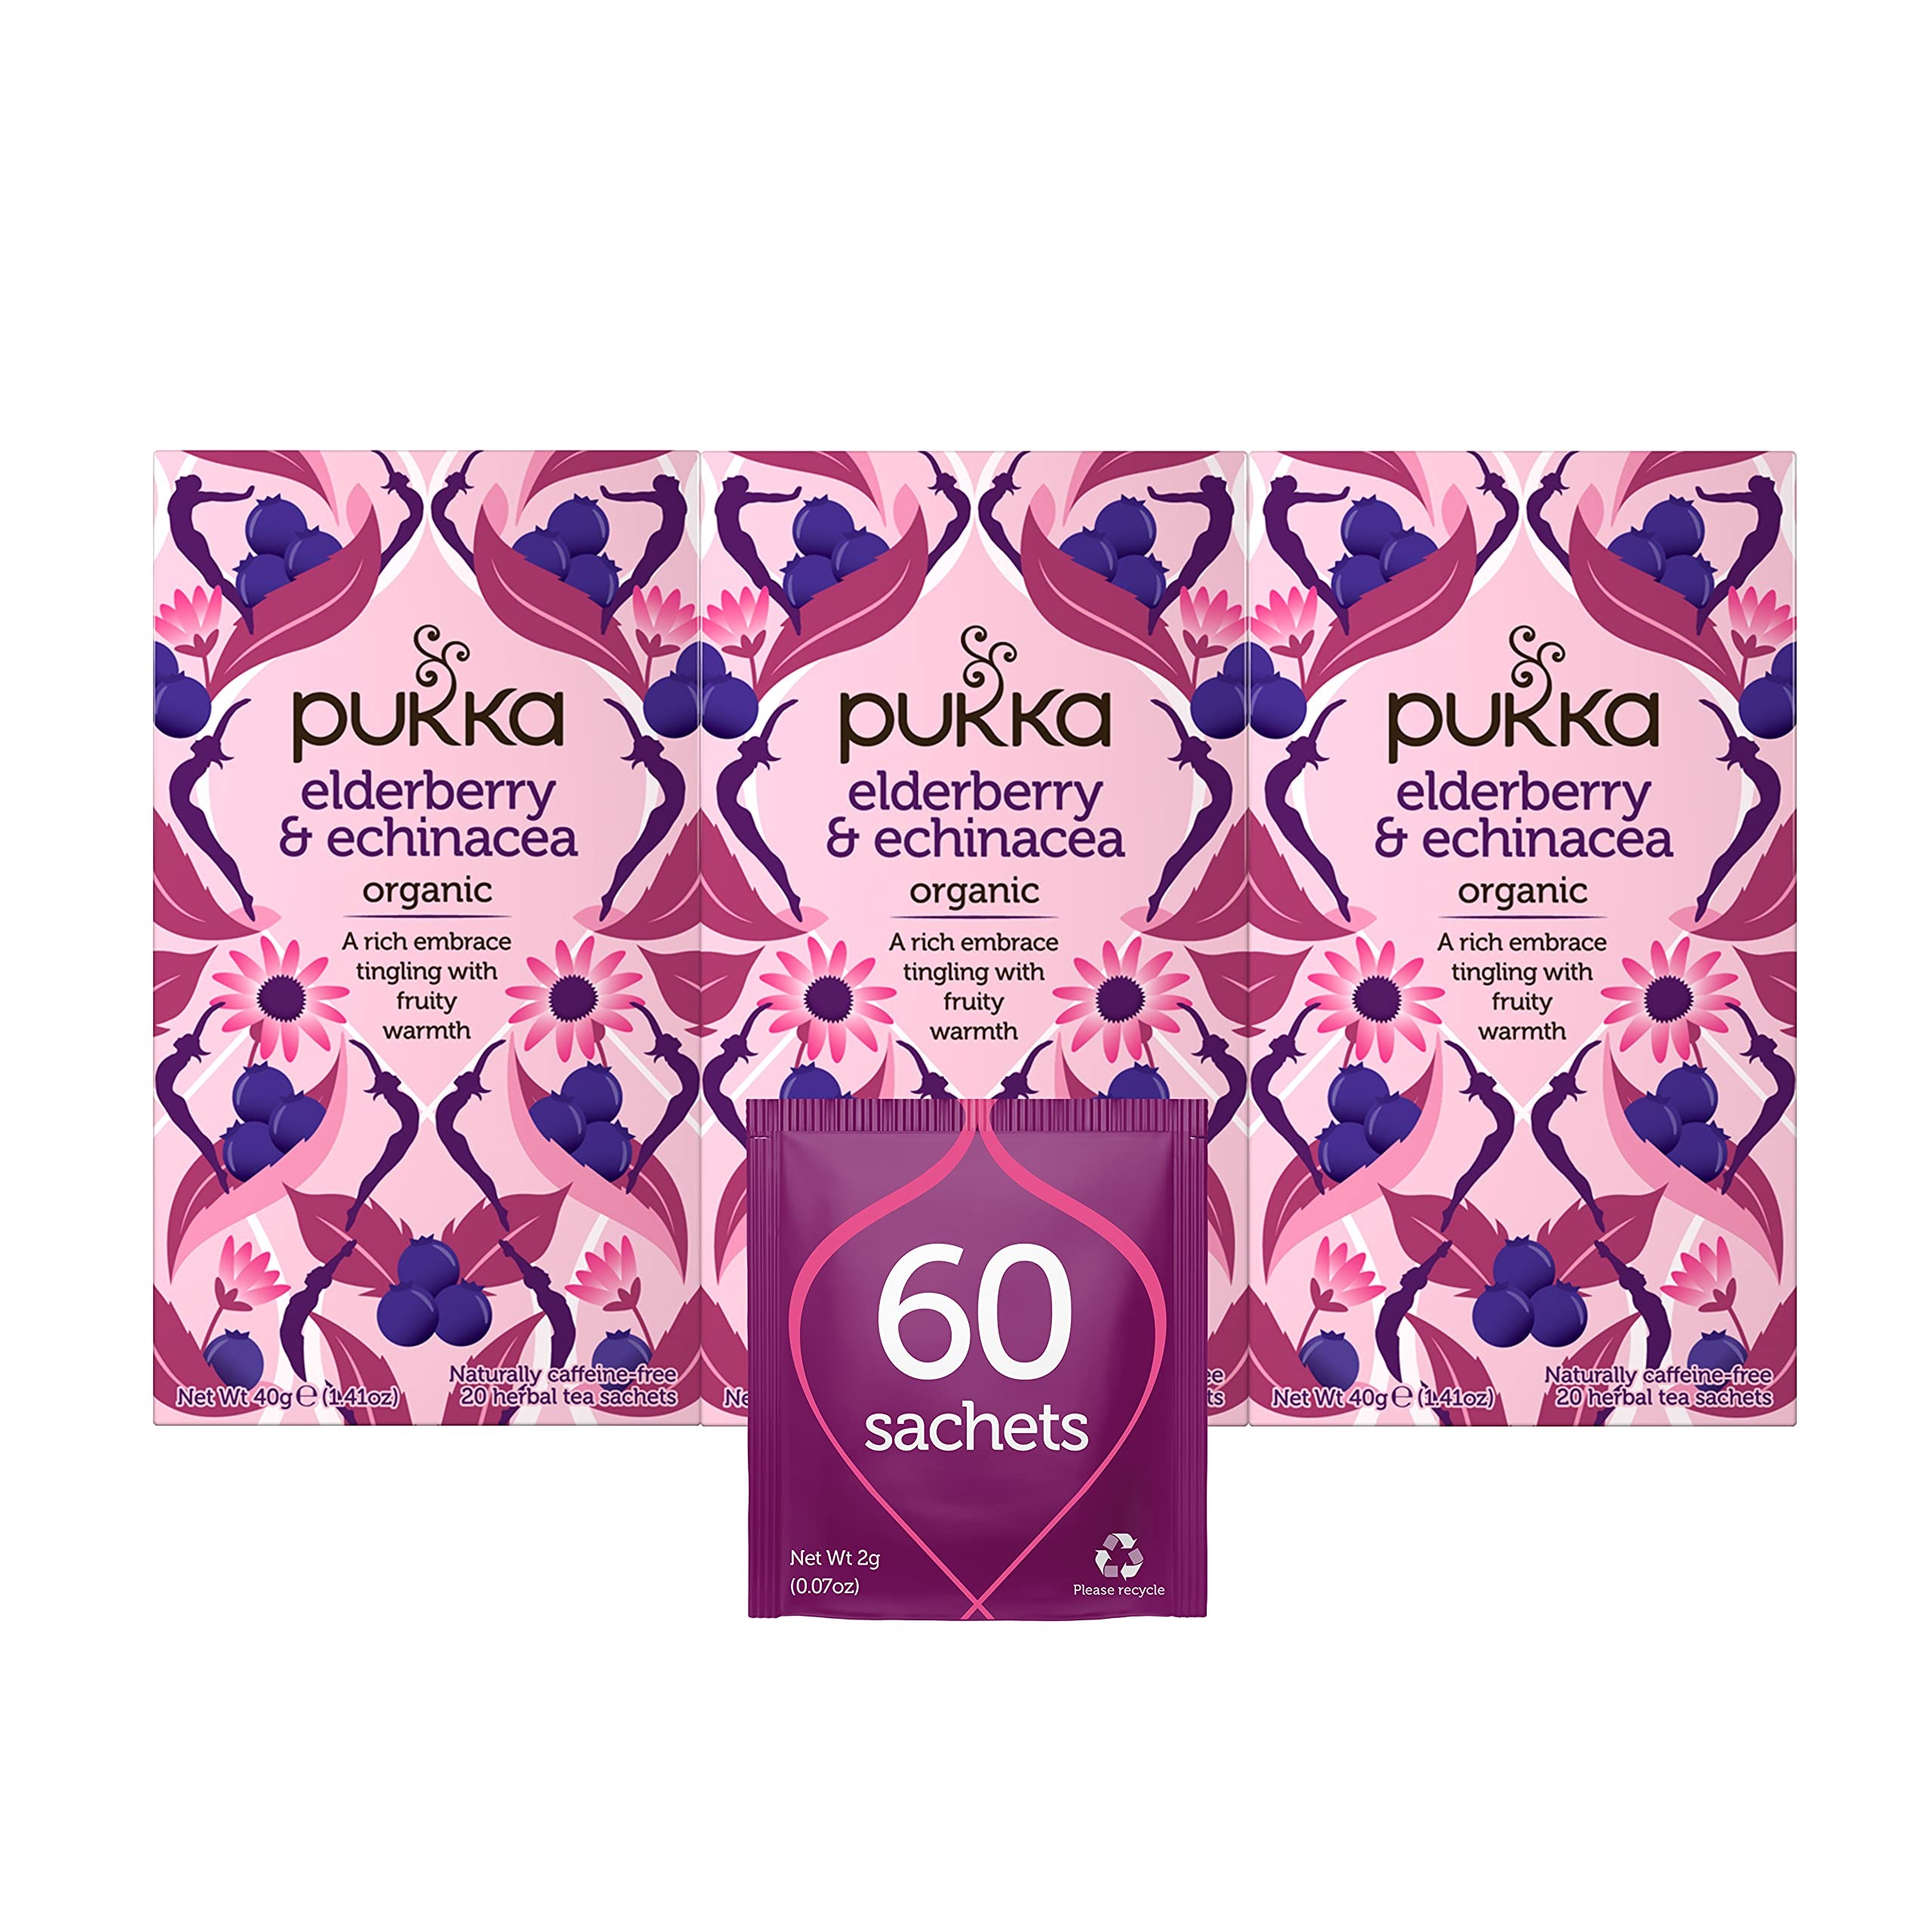
Item Name: Pukka Organic Tea Bags, Elderberry & Echinacea Herbal Tea, Perfect for Wellness Support, 20 Count (Pack of 3) 60 Tea Bags
Bullet Point 1: Pukka Herbal Tea, herbal tea
Bullet Point 2: Herbal Tea, pukka herbal tea
Bullet Point 3: Pukka tea, herbal, herbal tea
Bullet Point 4: Tea, pukka, herbal,
Bullet Point 5: Pukka Tea, herbal tea
Value: 4.23
Unit: Ounce

Price: 6.29